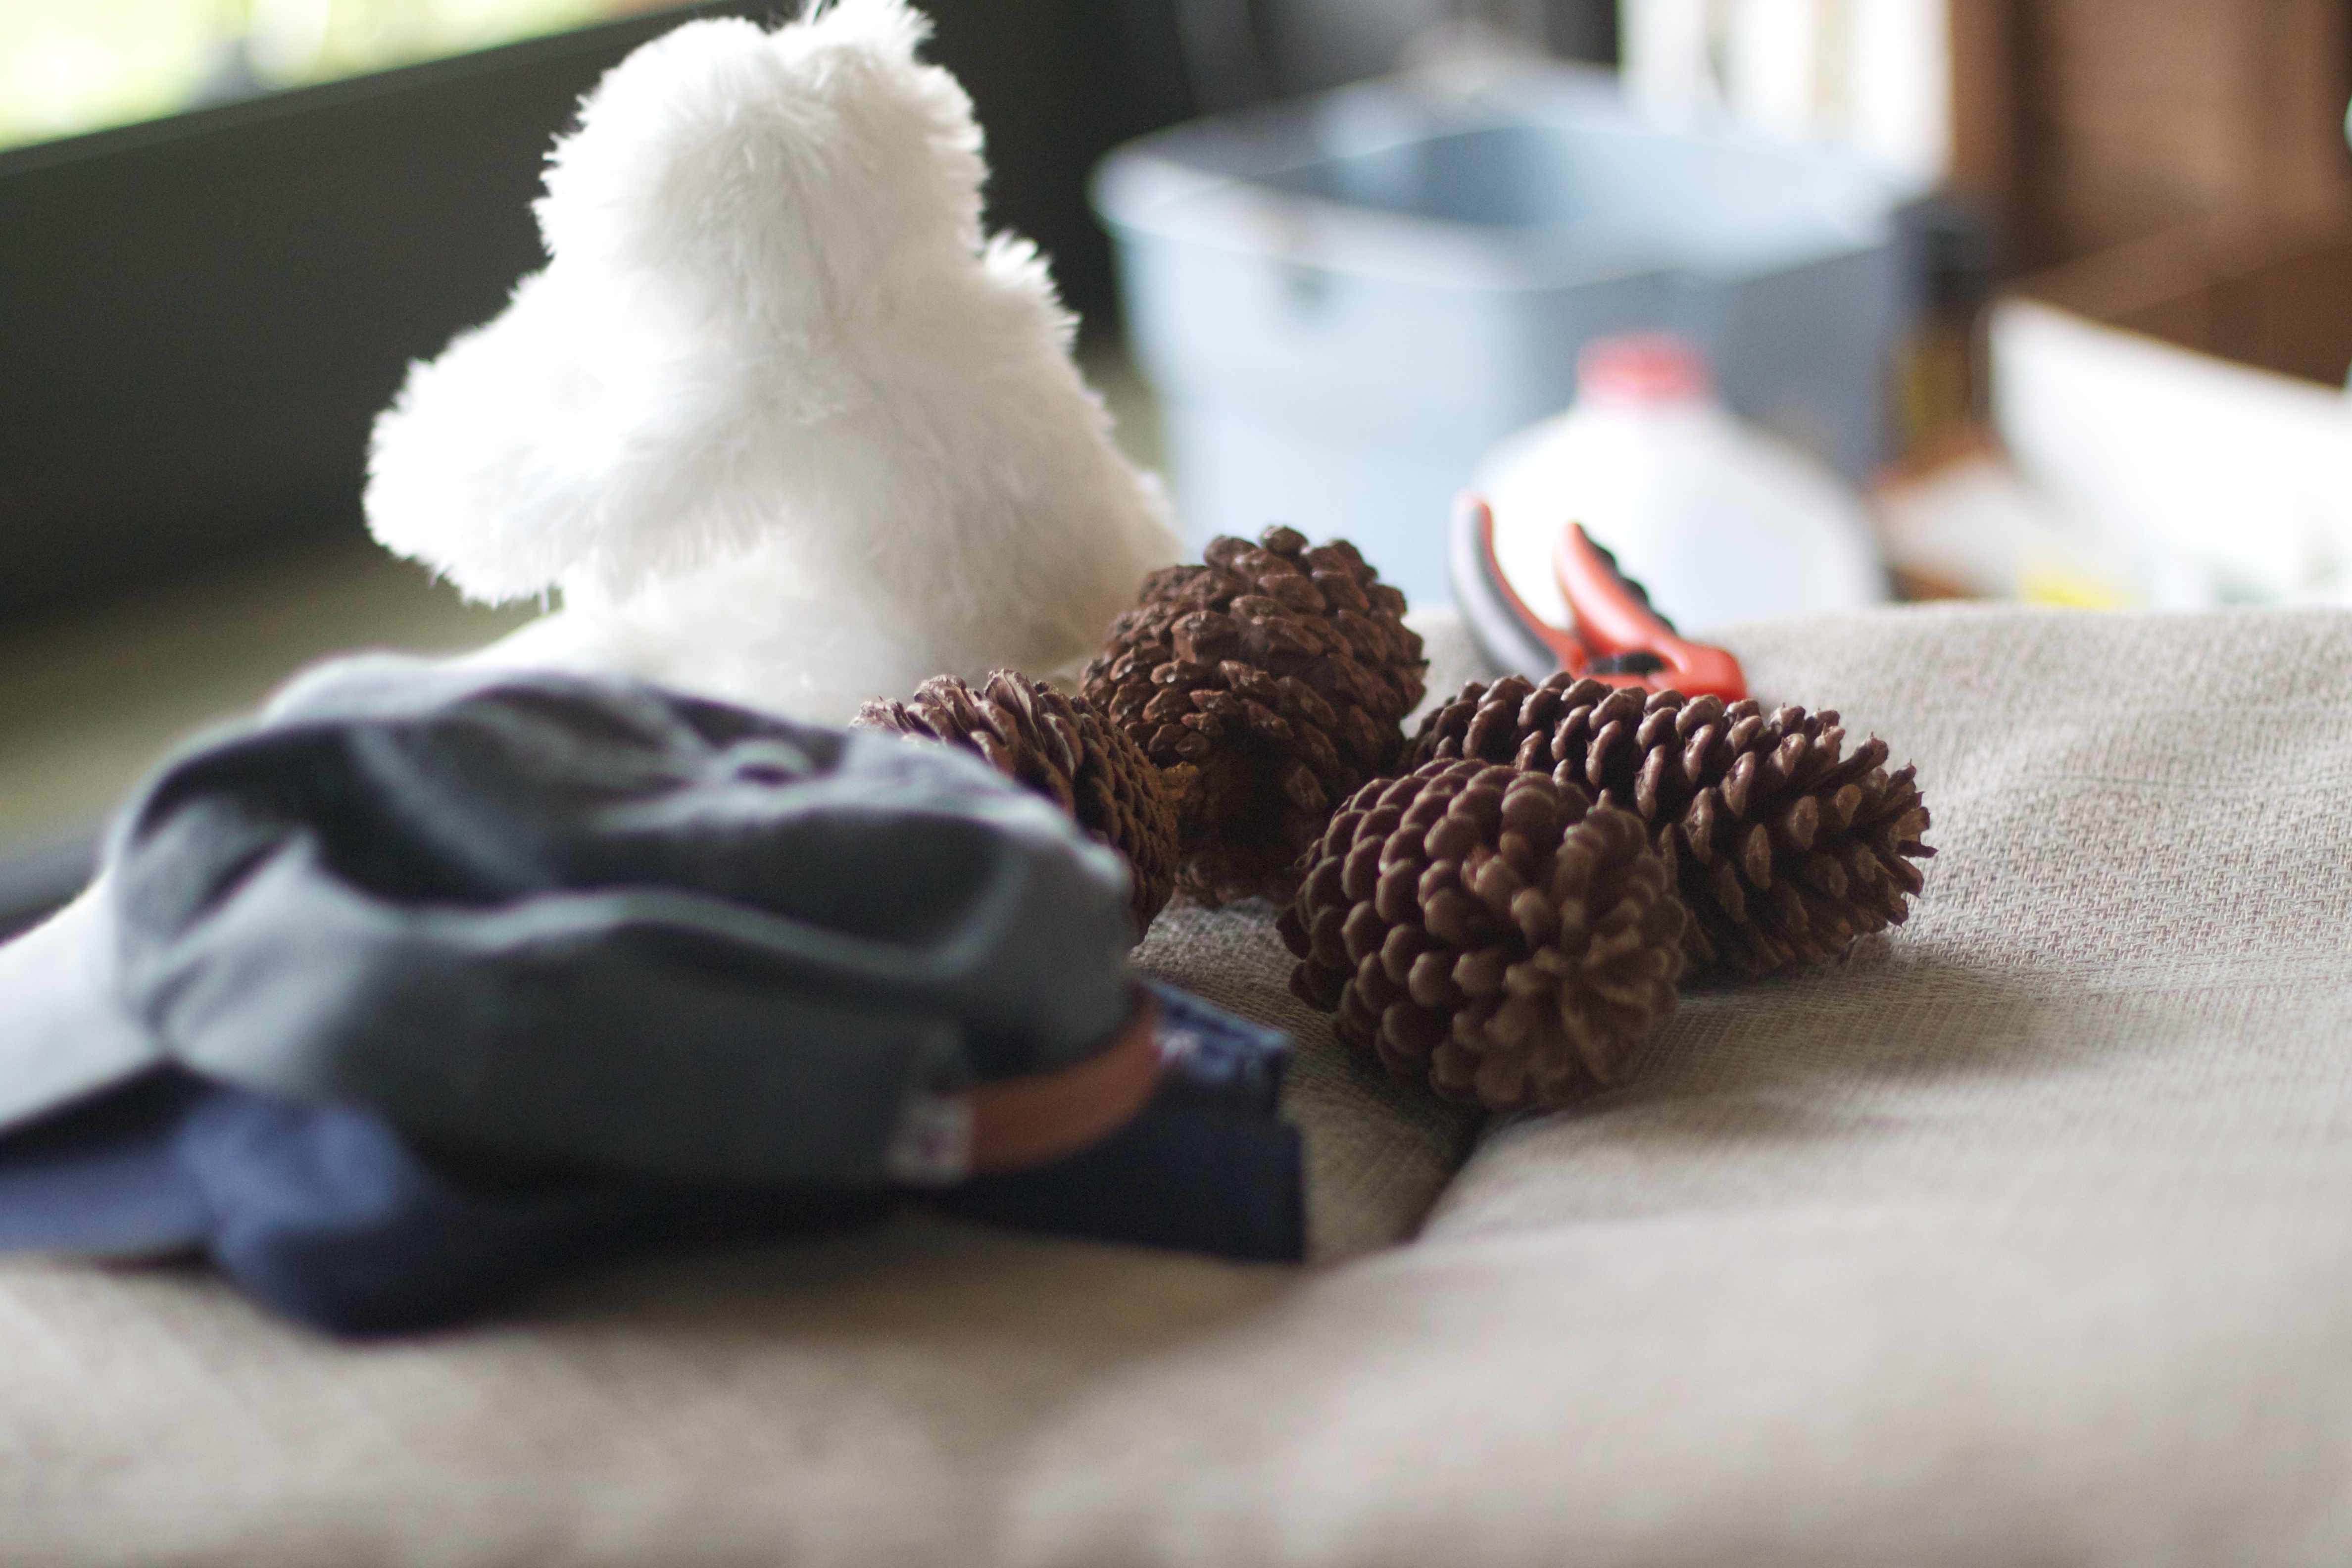
white, flower, odyssey, sweetness